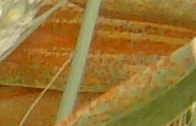
Label: Wheat___Brown_Rust